Malevolent Spirits: Mononogatari

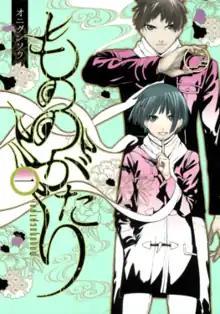
First volume cover

is a Japanese manga series written and illustrated by Onigunsou. It was first serialized in Shueisha's "seinen" manga magazine "Miracle Jump" from April 2014 to December 2015, and it was later transferred to "Ultra Jump" where it continued from January 2016 to June 2023. An anime television series adaptation by Bandai Namco Pictures was broadcast from January to March 2023. A second season aired from July to September 2023.